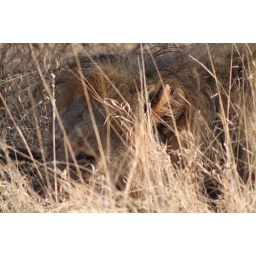
male lion in grass